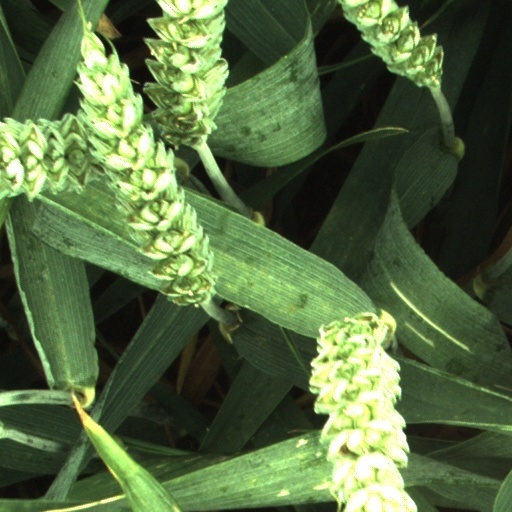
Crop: wheat